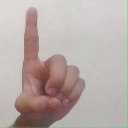
अक्षर: ड